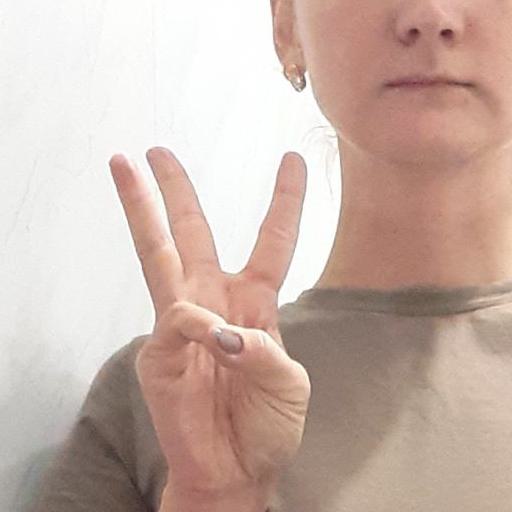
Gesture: three